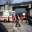
Label: ambulance